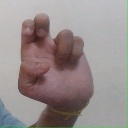
अक्षर: अ